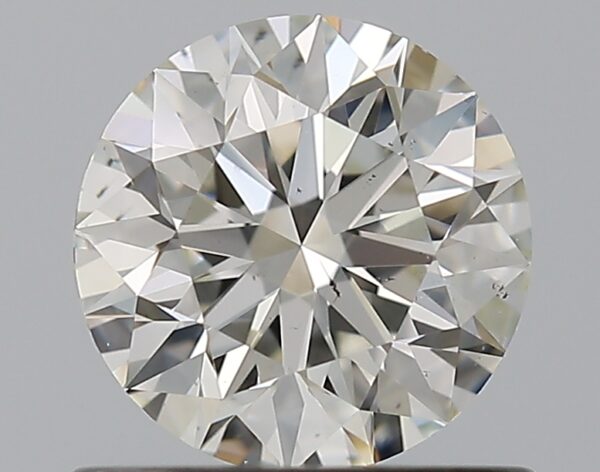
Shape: round
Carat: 0.75
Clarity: VS2
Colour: I
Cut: EX
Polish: EX
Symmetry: EX
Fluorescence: N
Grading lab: GIA
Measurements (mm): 5.81 x 5.83 x 3.65